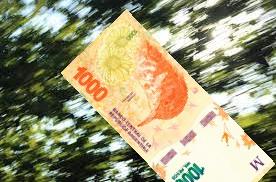
Denominación: 1000